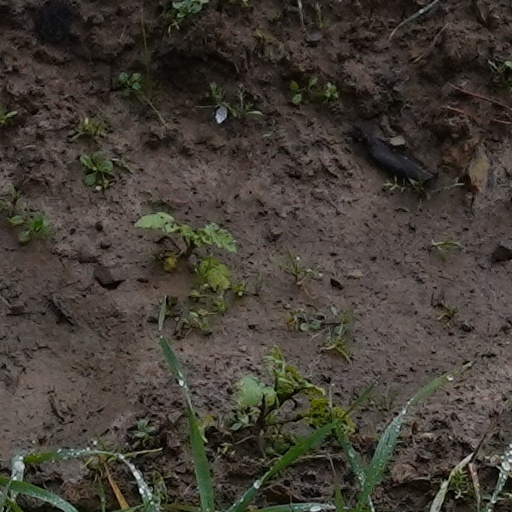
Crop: wheat